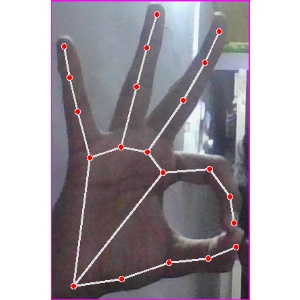
अक्षर: ण